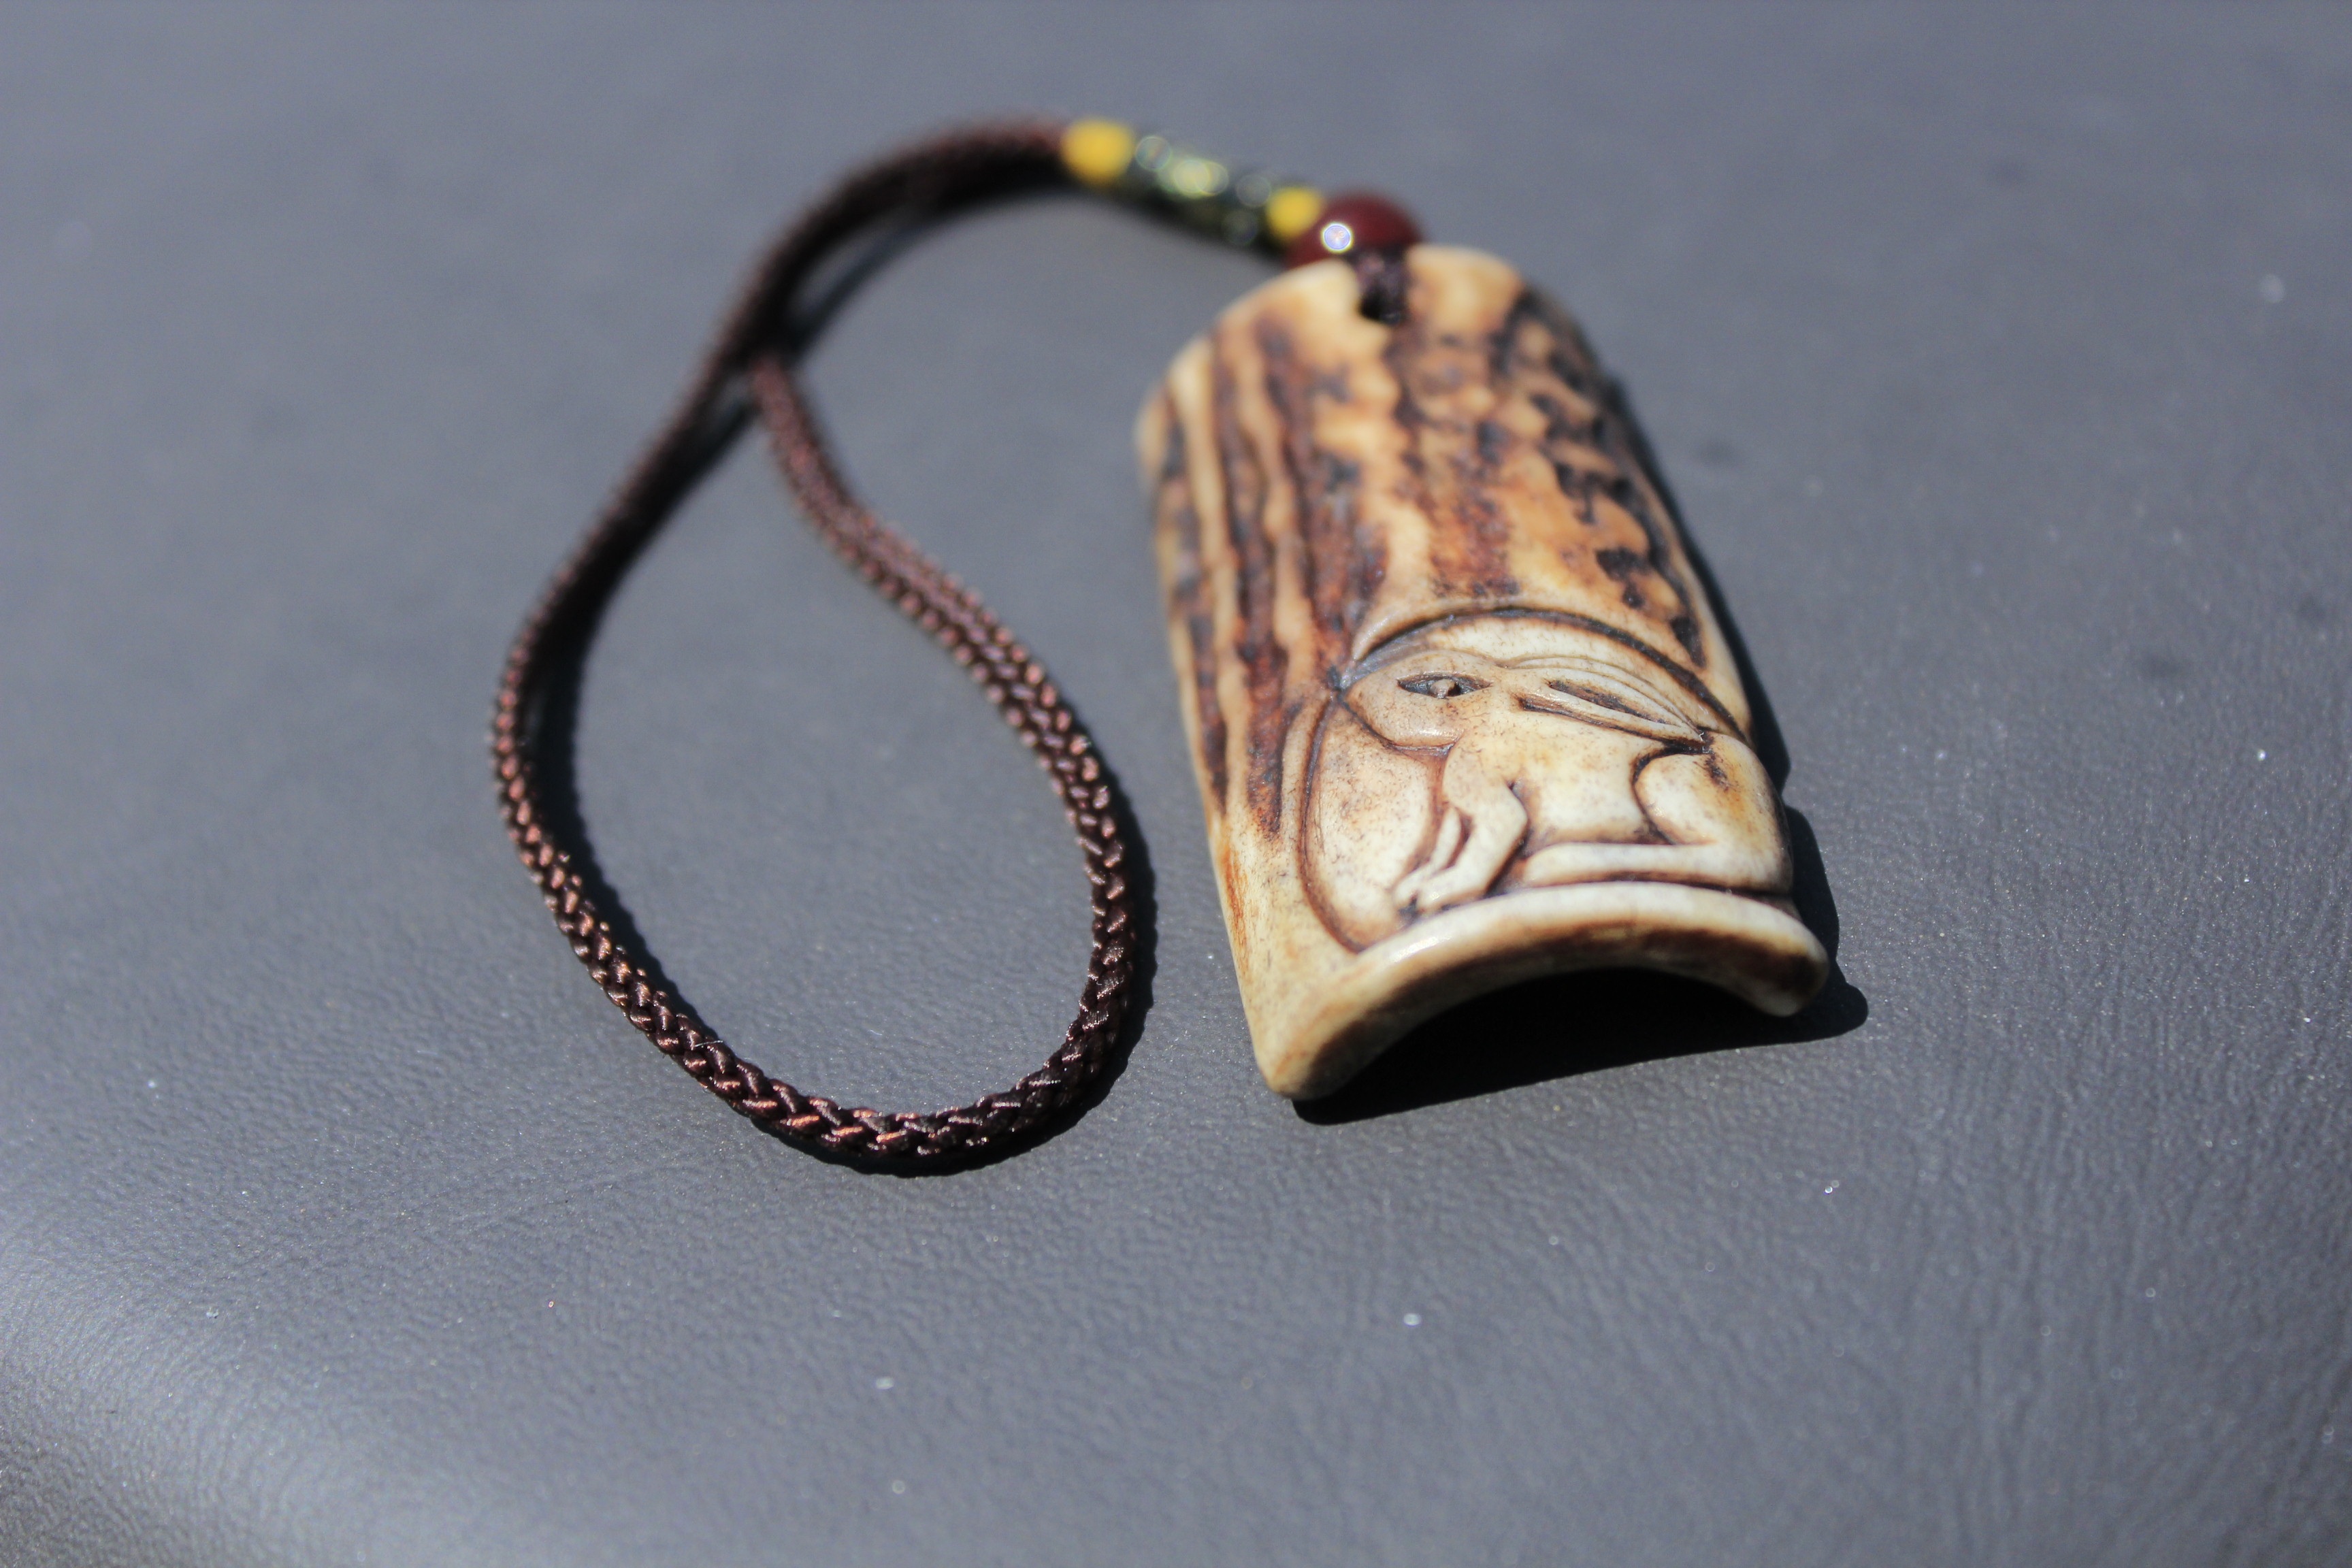
hand, horn, jewelry, necklace, jewellery, classical, crafts, silver, carving, antlers, pendant, fashion accessory